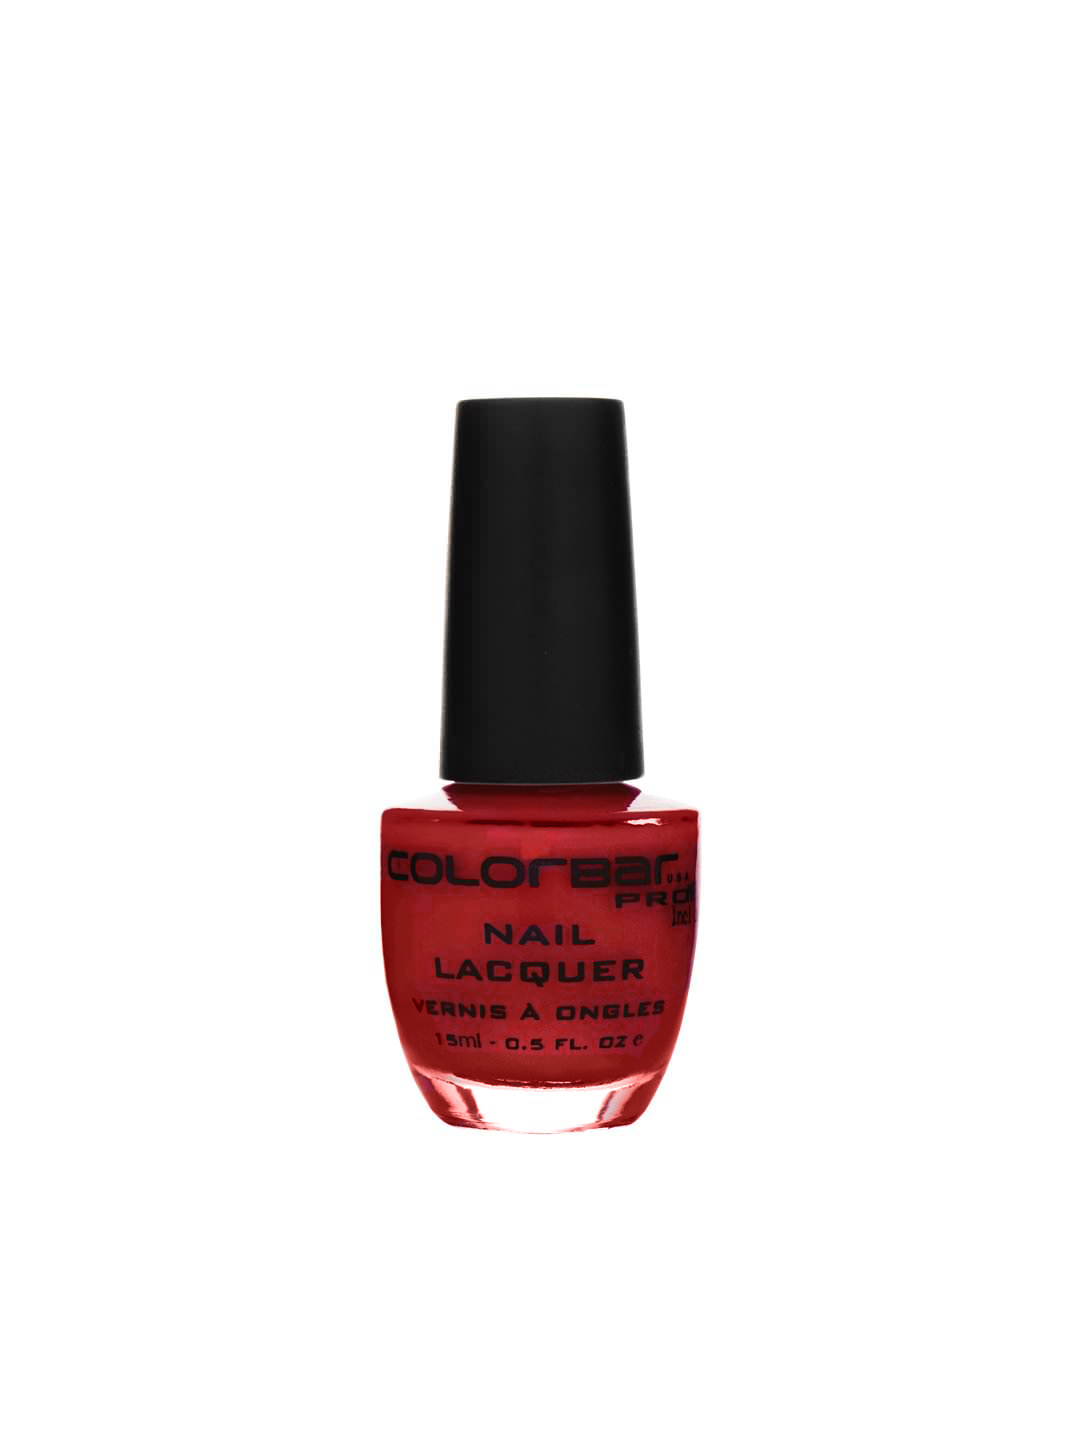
Colorbar Pro Riot Red Nail Lacquer 059
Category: Personal Care / Nails / Nail Polish
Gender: Women
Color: Red
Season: Spring 2017
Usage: Casual